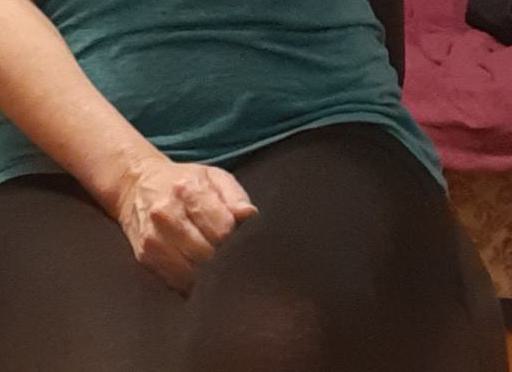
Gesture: no_gesture